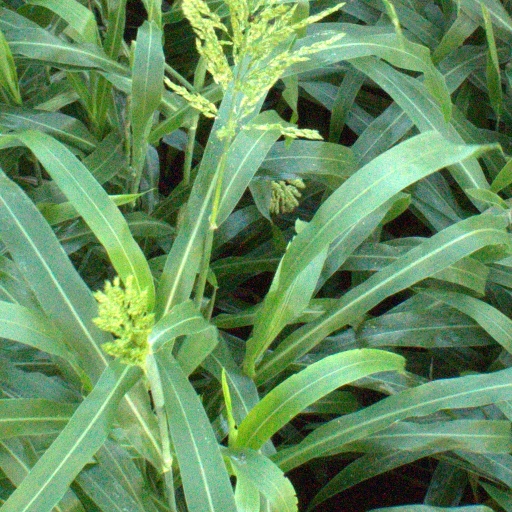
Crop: sorghum